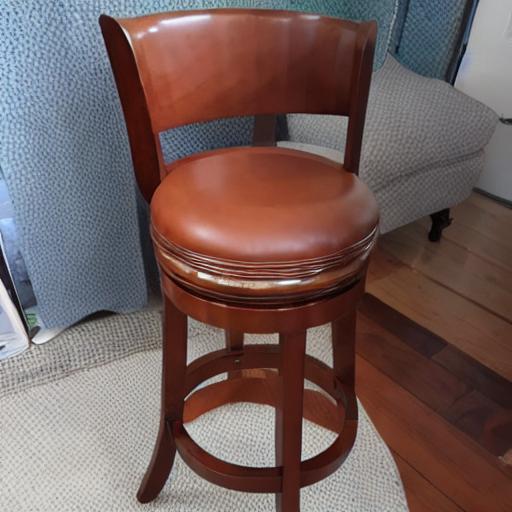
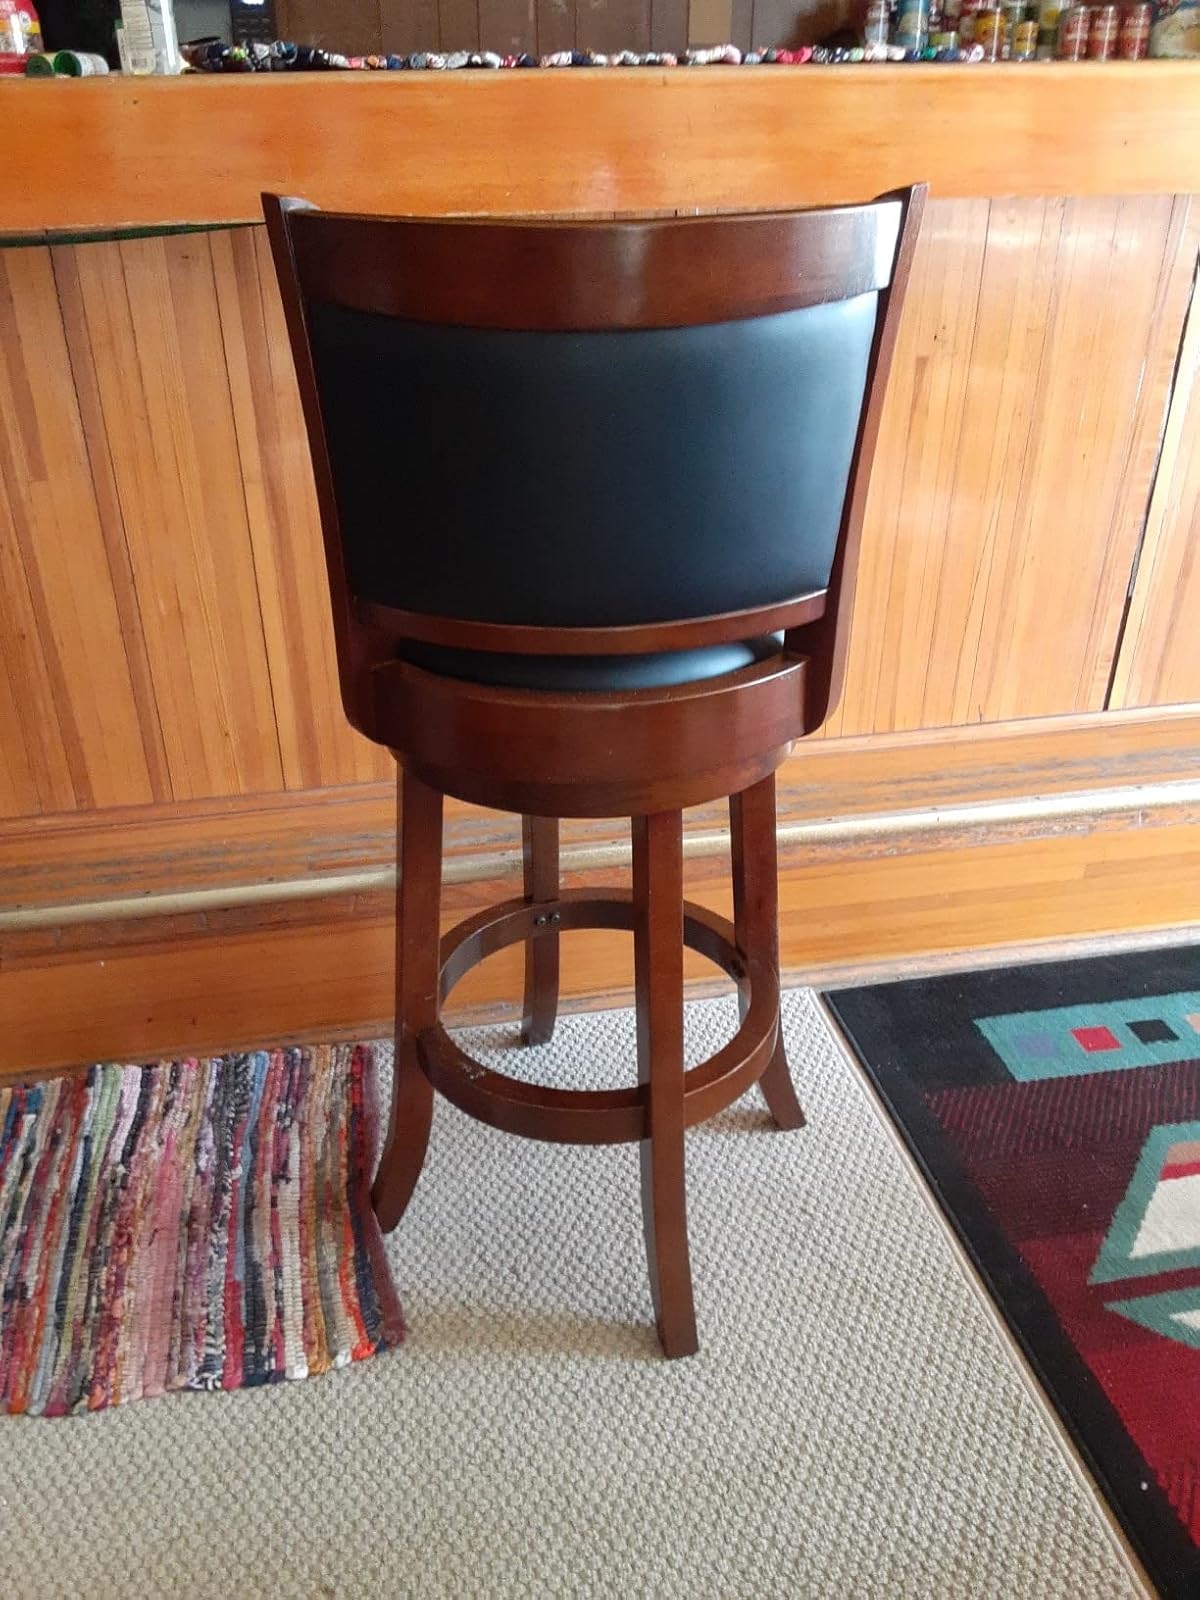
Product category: stool
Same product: no